Enoggera, Queensland

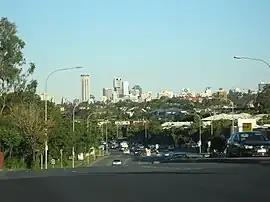
Enoggera Road, with view of Brisbane CBD.

Enoggera is a north-western suburb in the City of Brisbane, Queensland, Australia. It is home to the Gallipoli Barracks.